Hem Barua (Tyagbir)

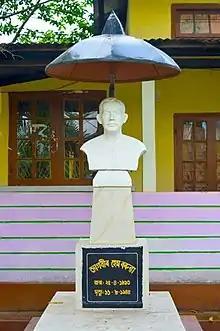
Statue of Hem Baruah at Tyagbir Hem Barua College

Hem Barua (25 April 1893 – 11 August 1945) was an Indian independence activist, social worker and writer from Sonitpur district of the Indian state of Assam. For his remarkable works to the people of Assam, he is called Tyagbir.